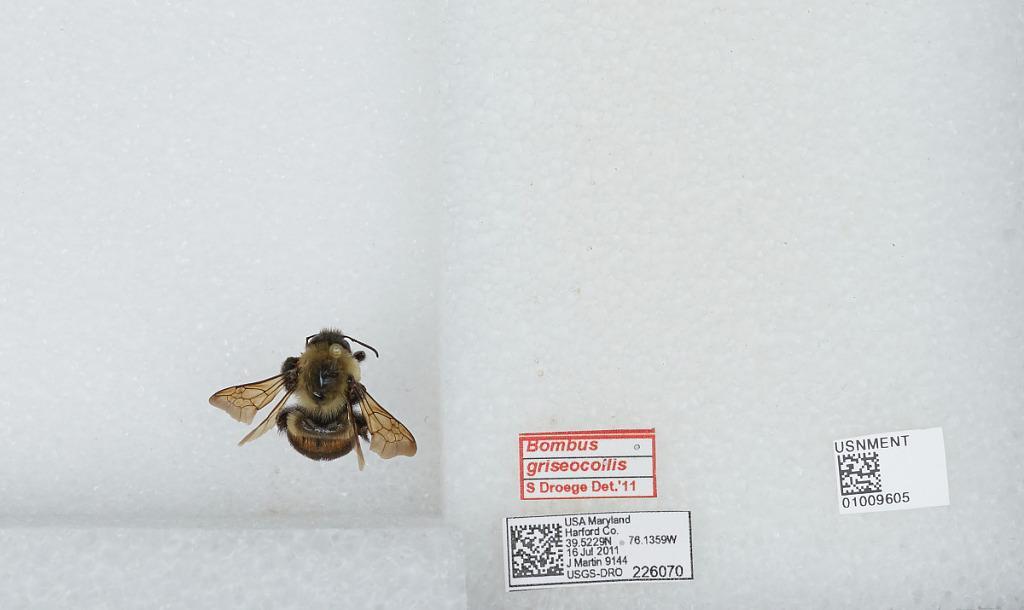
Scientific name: Bombus (Separatobombus) griseocollis (De Geer)
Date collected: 2011-7-16
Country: United States
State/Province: Maryland
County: Harford
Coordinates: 39.5228, -76.1358
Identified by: Droege, S. W.